King Kong (1933 film)

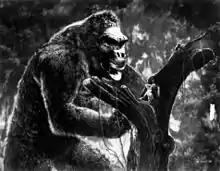
Kong puts Ann (Fay Wray) in a tree for safety (and to prevent her escape) before he battles a "Tyrannosaurus"

Another technique that was used in combining live actors and stop-motion animation was rear-screen projection. The actor would have a translucent screen behind him where a projector would project footage onto the back of the translucent screen. This was the first film for which RKO used the method. It was used in the scene where Kong and the "Tyrannosaurus" fight while Ann watches from the branches of a nearby tree. The stop-motion animation was filmed first. Afterward Fay Wray spent a 22-hour period sitting in a fake tree acting out her observation of the battle, which was projected onto the translucent screen while the camera filmed her witnessing the projected stop-motion battle. She was sore for days after the shoot. The same process was also used for the scene where sailors from the "Venture" kill a Stegosaurus. O'Brien and his special effects crew also devised a way to use rear projection in miniature sets. A tiny screen was built into the miniature onto which live-action footage would then be projected. A fan was used to prevent the footage that was projected from melting or catching fire. This miniature rear projection was used in the scene where Kong tries to grab Driscoll, who is hiding in a cave. For the scene in which Kong places Ann in a tree, Wray acted out her sequences as Kong's sequences were projected in the rear. She was unable to clearly see the projected images and had to act based on the blurs she saw. Animation for the film was completed after 55 weeks.